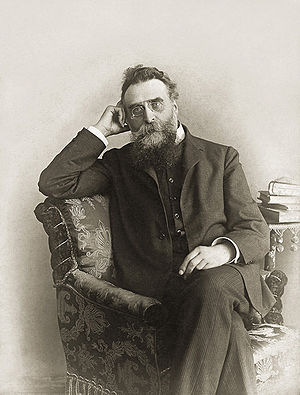
Litauens historie / Litauens nationale vækkelse
Jonas Basanavičius, en af vækkelsens ledere
Litauens historie falder i flere afsnit: stammetiden, den tidlige stat, fællesskabet med Polen, tiden underlagt fremmede herskere, gendannelsen af nationalstaten, den sovjetiske besættelse og den tredje nationalstat.